Rosette Wolczak

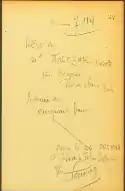
Receipt given to Rosette Wolczak to the Drancy authorities

She was deported to Auschwitz on 20 November 1943 in the number 62. After the call assembling the deportees at half past six in the morning, the convoy left the Bobigny station at eleven-fifty, taking away 1 200 persons, including 640 men, 560 women, and 164 children under eighteen years of age. Wolczak was in the same convoy as , whom commemorates in the book "Serons-nous vivantes le 2 janvier 1950?". Nineteen young Jews were able to escape from the train by jumping off, among them the future Conseiller d'état .